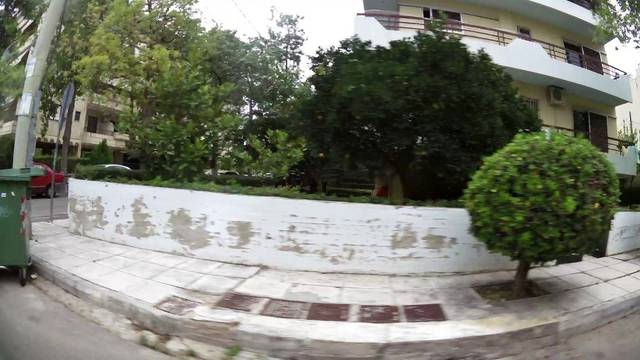
Region: Greece
Coordinates: 38.034, 23.784